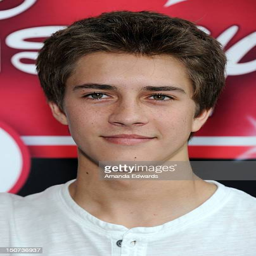
actor attends radio station owner